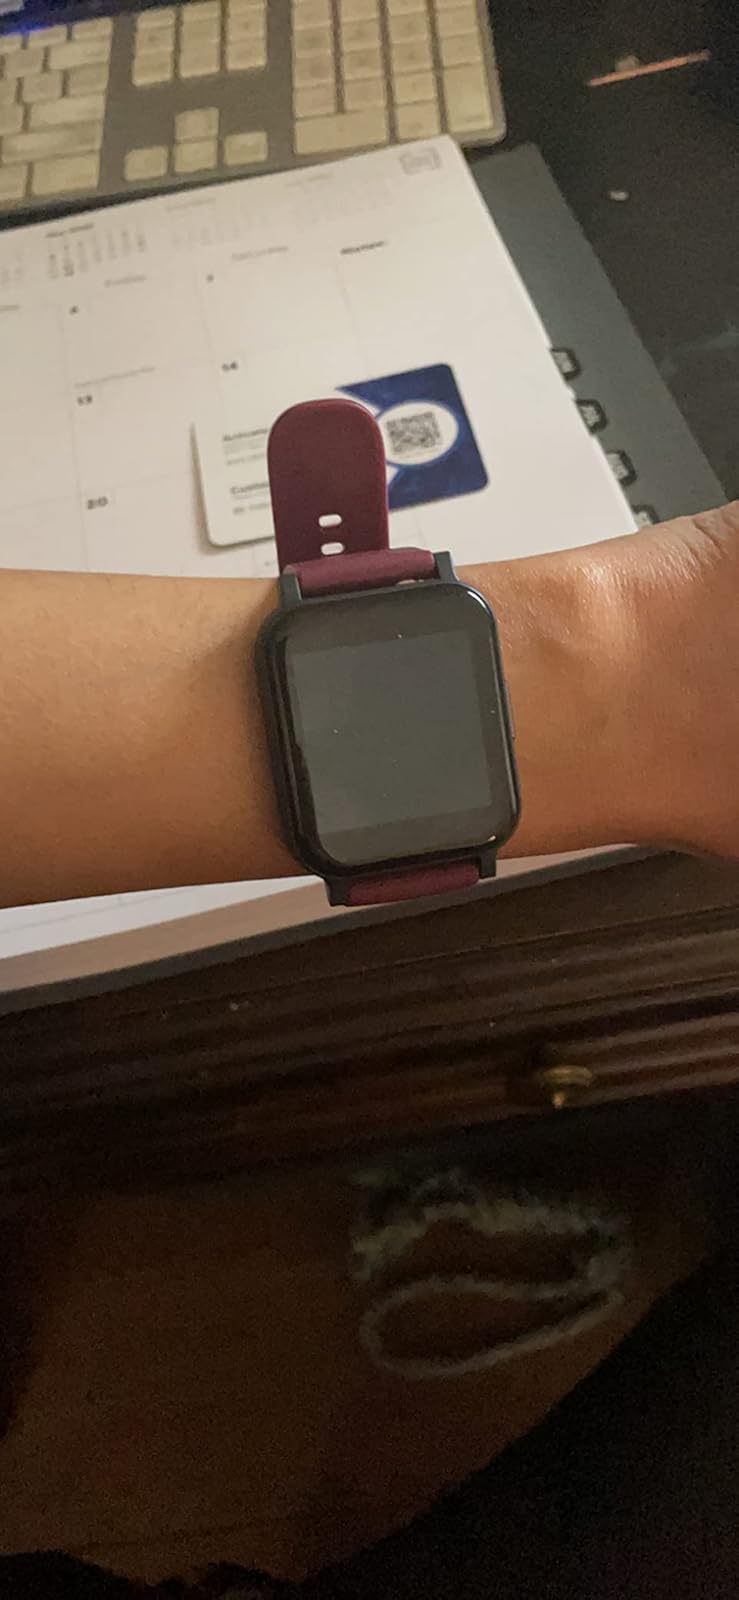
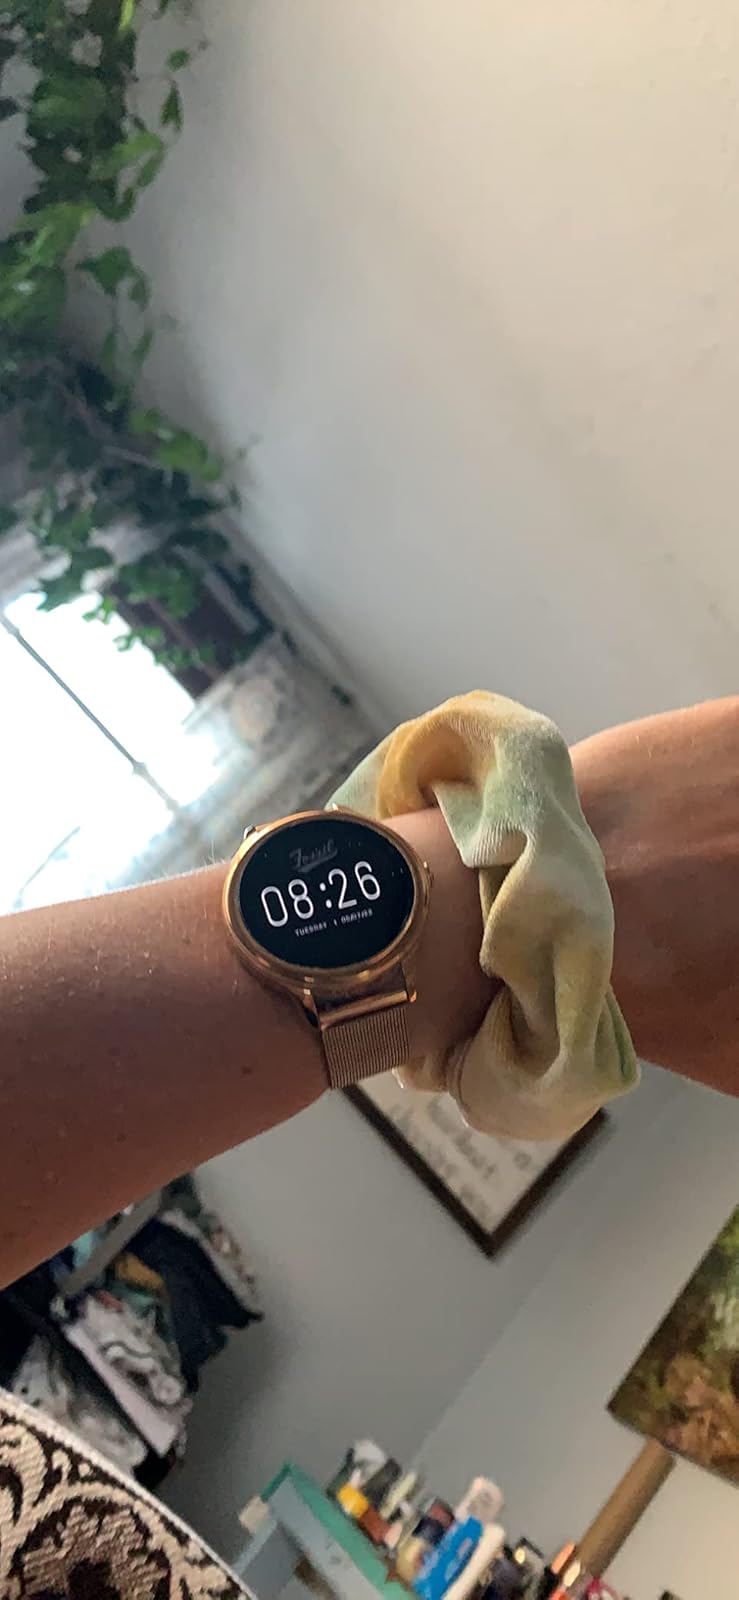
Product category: smartwatch
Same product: no